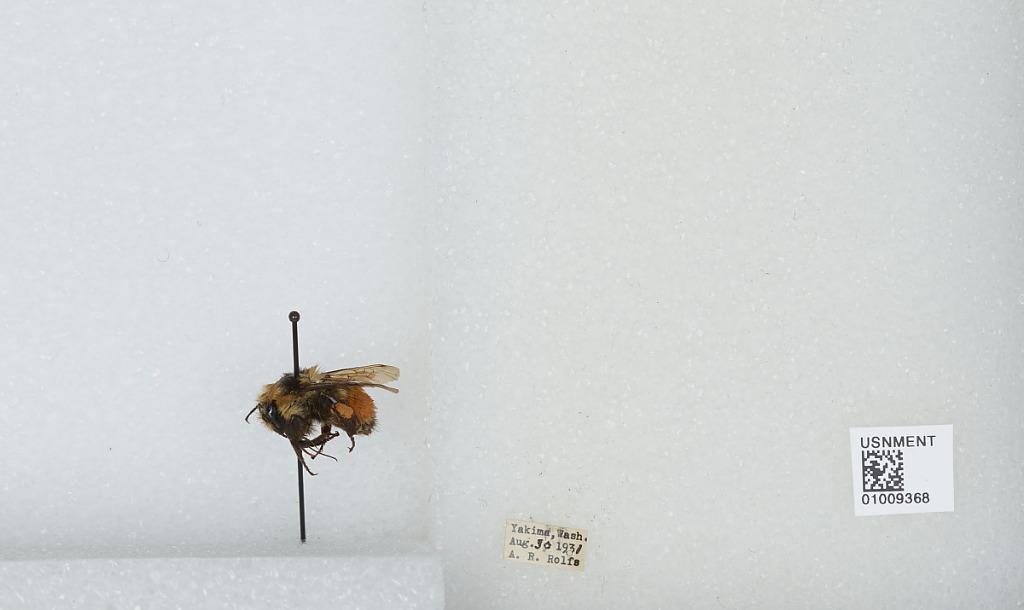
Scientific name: Bombus (Pyrobombus) huntii Greene
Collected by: A. Rolfs
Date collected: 1931-8-30
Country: United States
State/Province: Washington
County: Yakima
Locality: Yakima
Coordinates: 46.6, -120.5